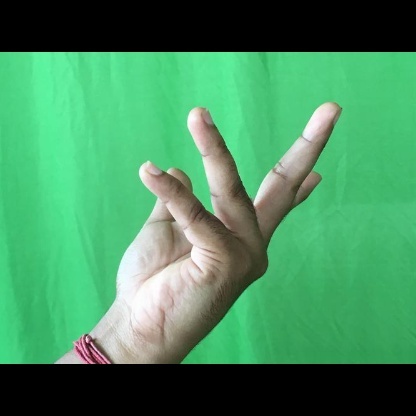
Mudra: Alapadmam